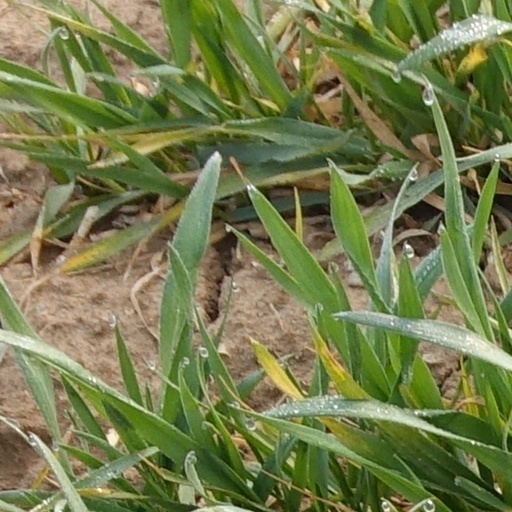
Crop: wheat